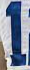
Number: 1